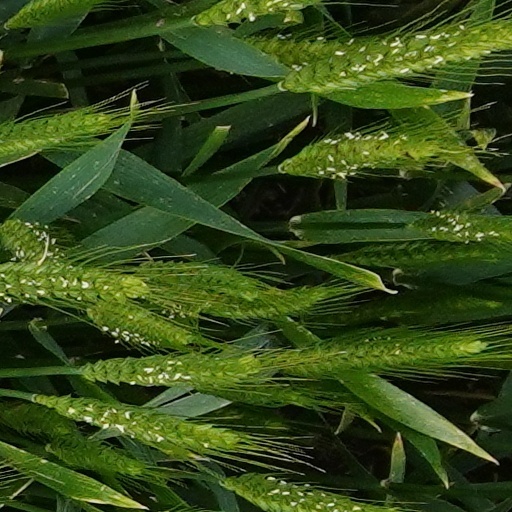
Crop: wheat